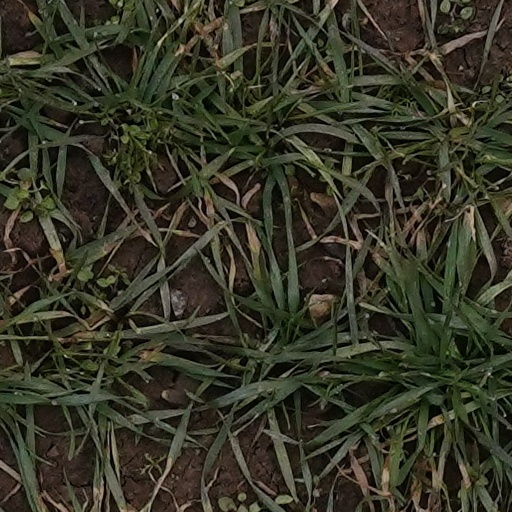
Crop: wheat